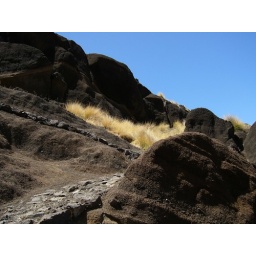
Yellow grass in contrast to brown rocks